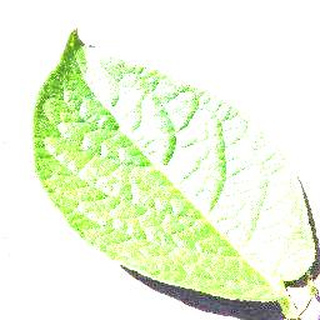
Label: healthy_potato